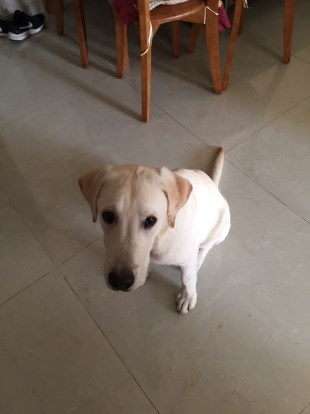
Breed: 3580-n000122-Labrador_retriever